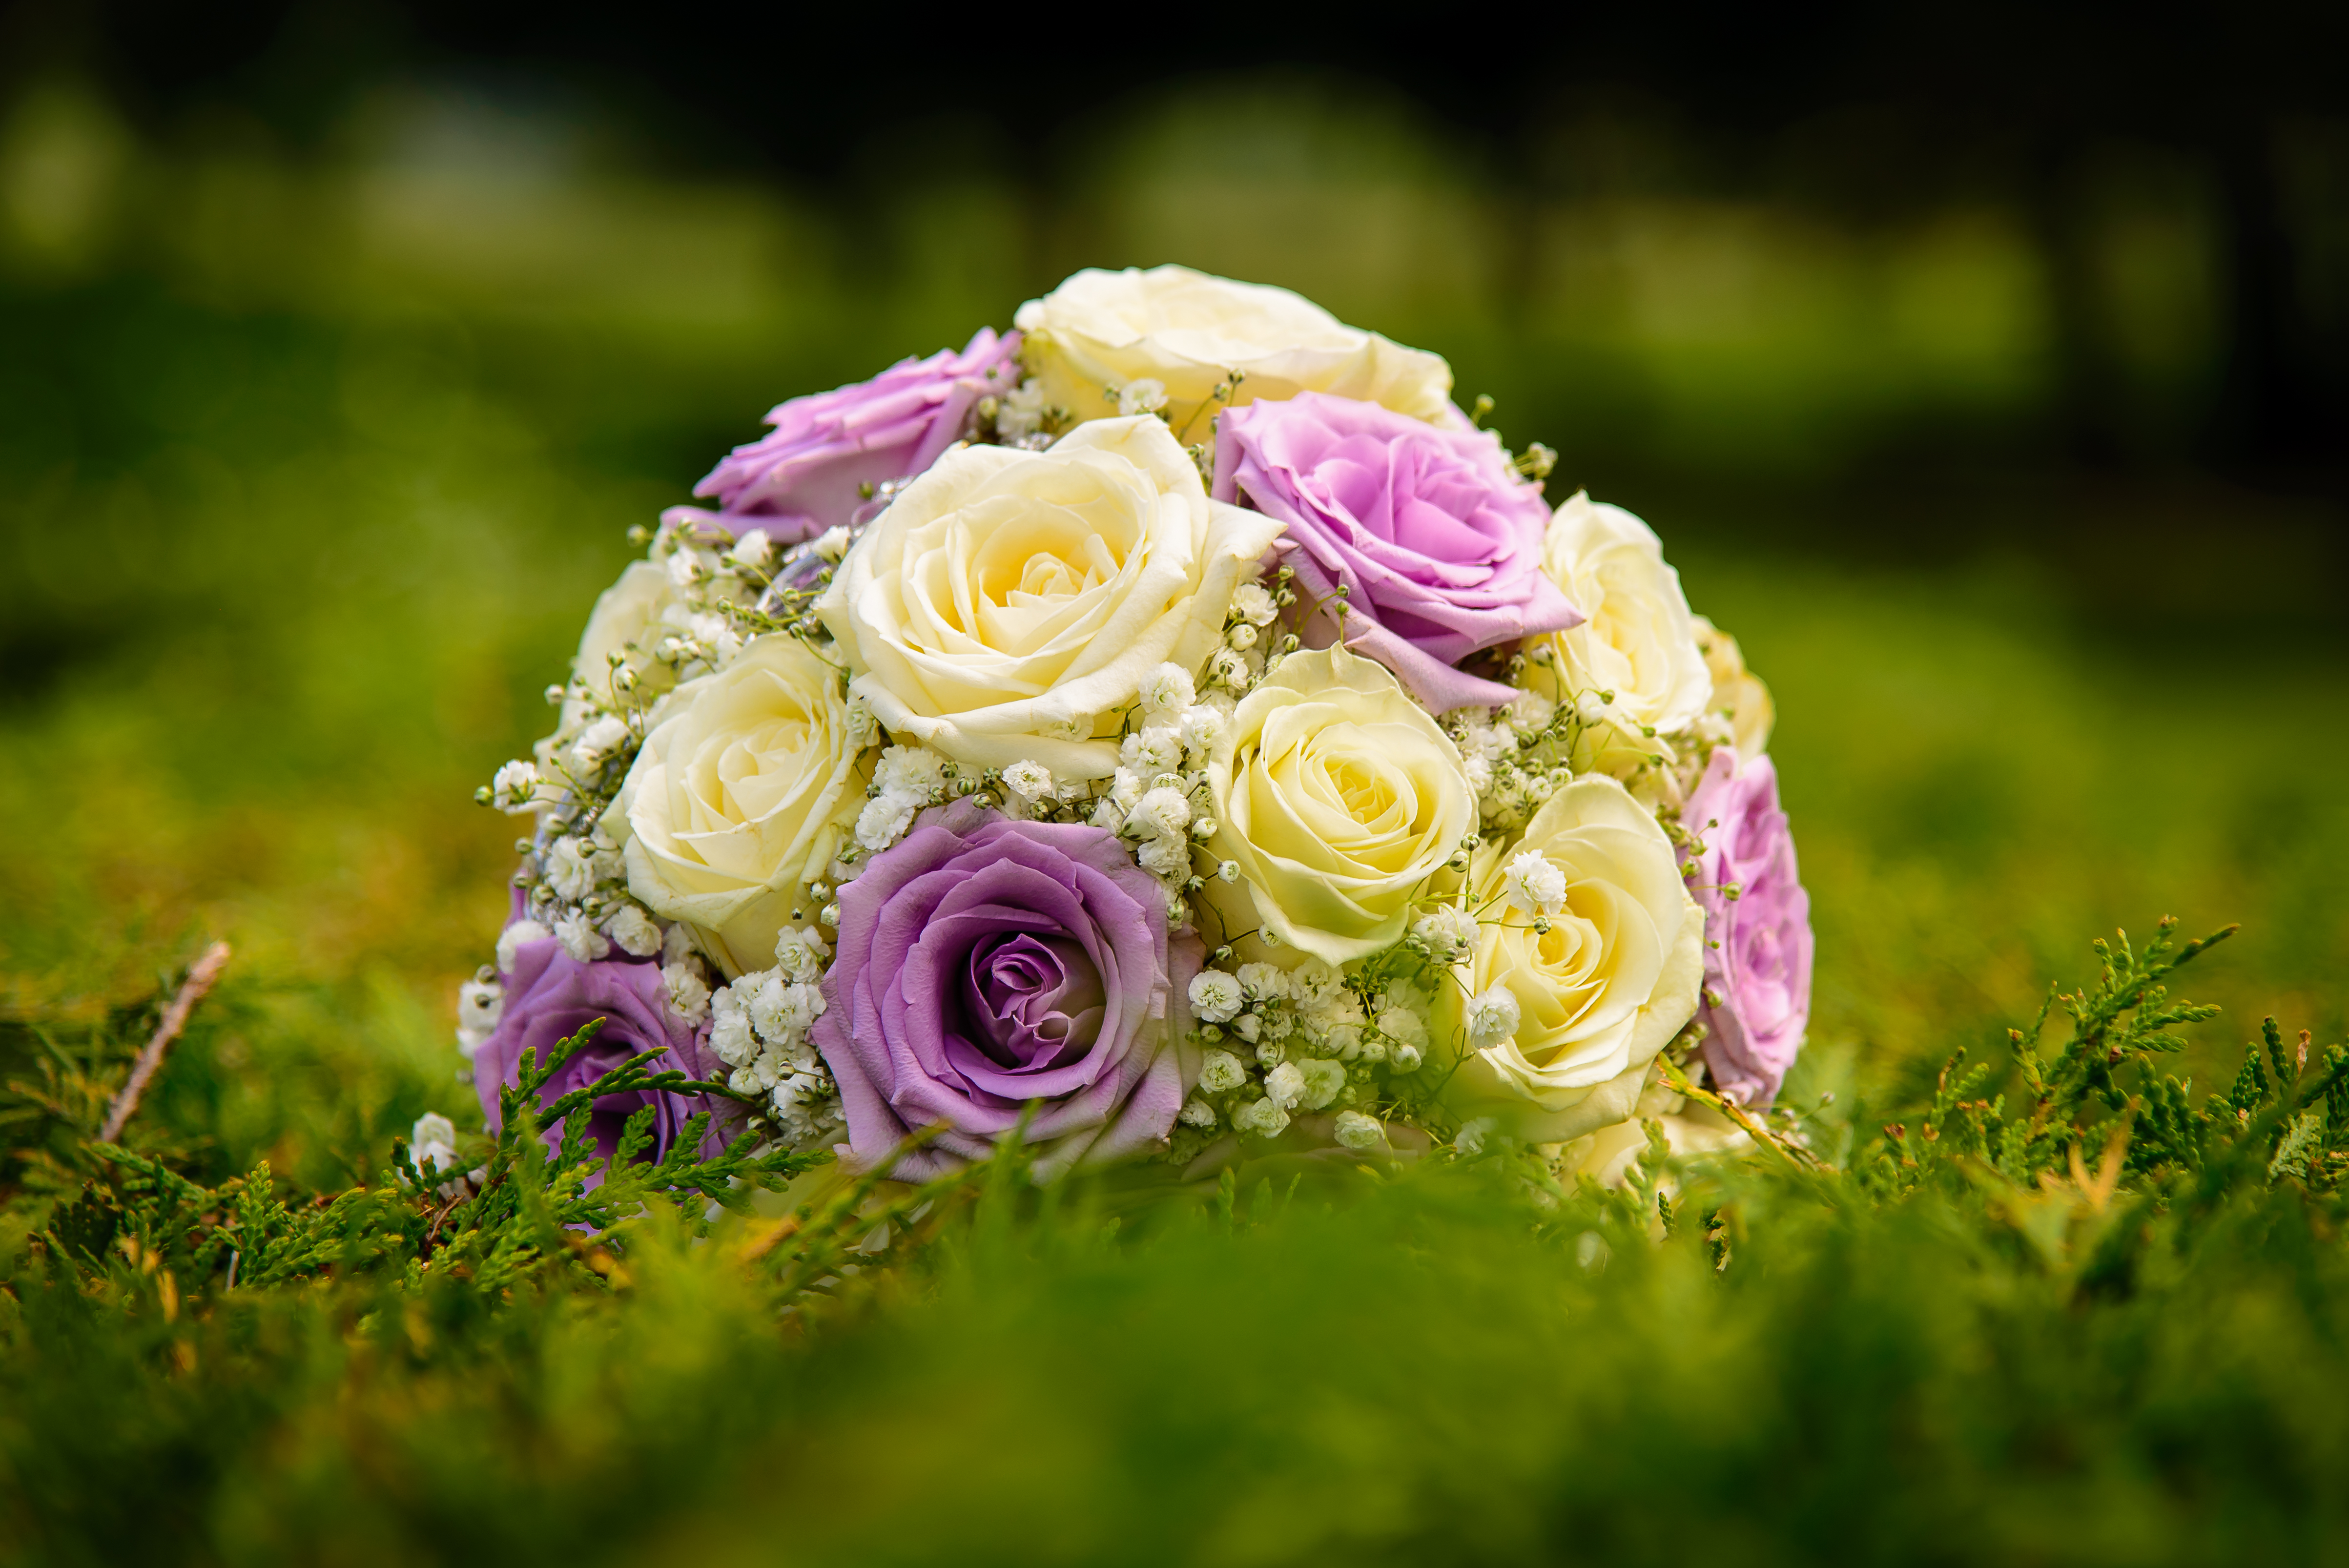
grass, blossom, plant, photography, meadow, flower, petal, bloom, bouquet, green, yellow, pink, flora, flowers, roses, petals, floristry, macro photography, flowering plant, flower bouquet, floral design, land plant, flower arranging